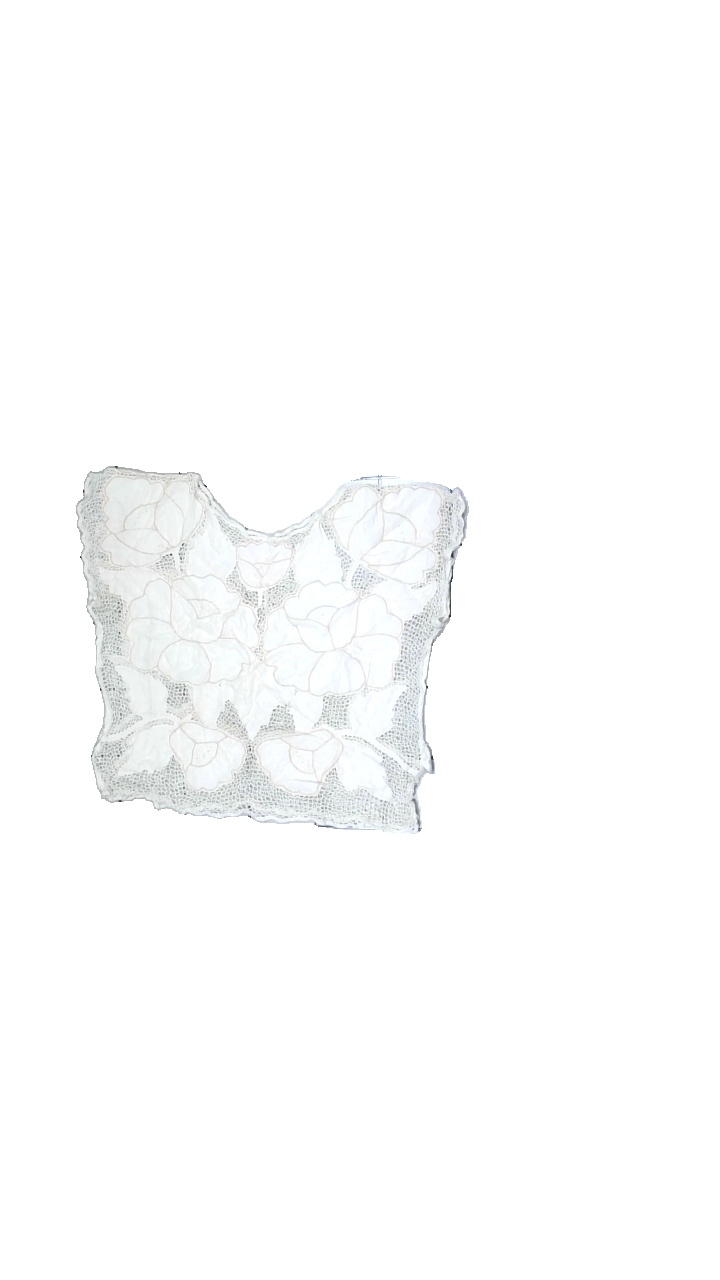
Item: Blouse (Ladies)
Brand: Missing
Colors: White, Beige
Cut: C-collar, Cropped
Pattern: Floral print
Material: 100%cotton
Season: Spring
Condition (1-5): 3
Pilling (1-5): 4
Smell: Minor
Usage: Export
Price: <50